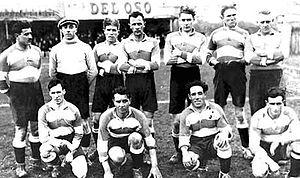
Equipe du FC Sète finaliste de la coupe de France 1924.
Le Football Club de Sète 34 est un club français de football basé à Sète et fondé en 1914.